Ya Ya (Beyoncé song)

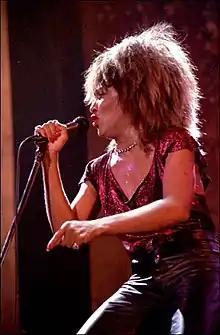
Several critics likened Beyoncé's performance on "Ya Ya" to 1960s revue performances by Tina Turner

Critics also praised the "high-energy", "playful", "passionate", and "unapologetically brash" nature of the track. "Rolling Stone" lauded "Ya Ya" as the "sonically adventurous and combustible peak of "Cowboy Carter"", in which Beyoncé evokes her musical inspirations to present her "wide-open idea of American music". Several critics compared Beyoncé's delivery and the song's structure to Tina Turner's 1960s revue performances, which "NME"'s Jenessa Williams said was a "full-circle moment" that Beyoncé has been "building up to for years". Other publications likened Beyoncé's delivery on the track to that of Chuck Berry, Betty Davis, Elvis Presley, James Brown, Billy Preston, Little Richard, Koko Taylor, and Big Mama Thornton. Brittany Spanos of "Rolling Stone" described this as "fantasy-fulfillment", whereby Beyoncé transforms into the type of performers she was raised on and that she has often cited in her work.